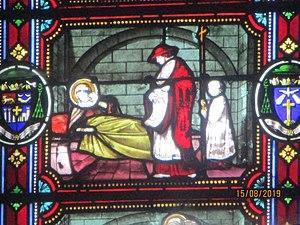
Vitrail dans l'église de Cudot (sous le clocher)
Alpais, née vraisemblablement à Cudot vers 1150-1155 et morte le 3 novembre 1211, est une sainte de l'Église catholique, fêtée le 3 novembre.